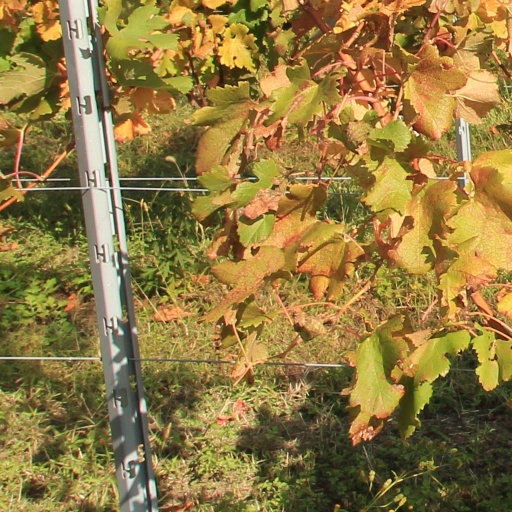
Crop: grape